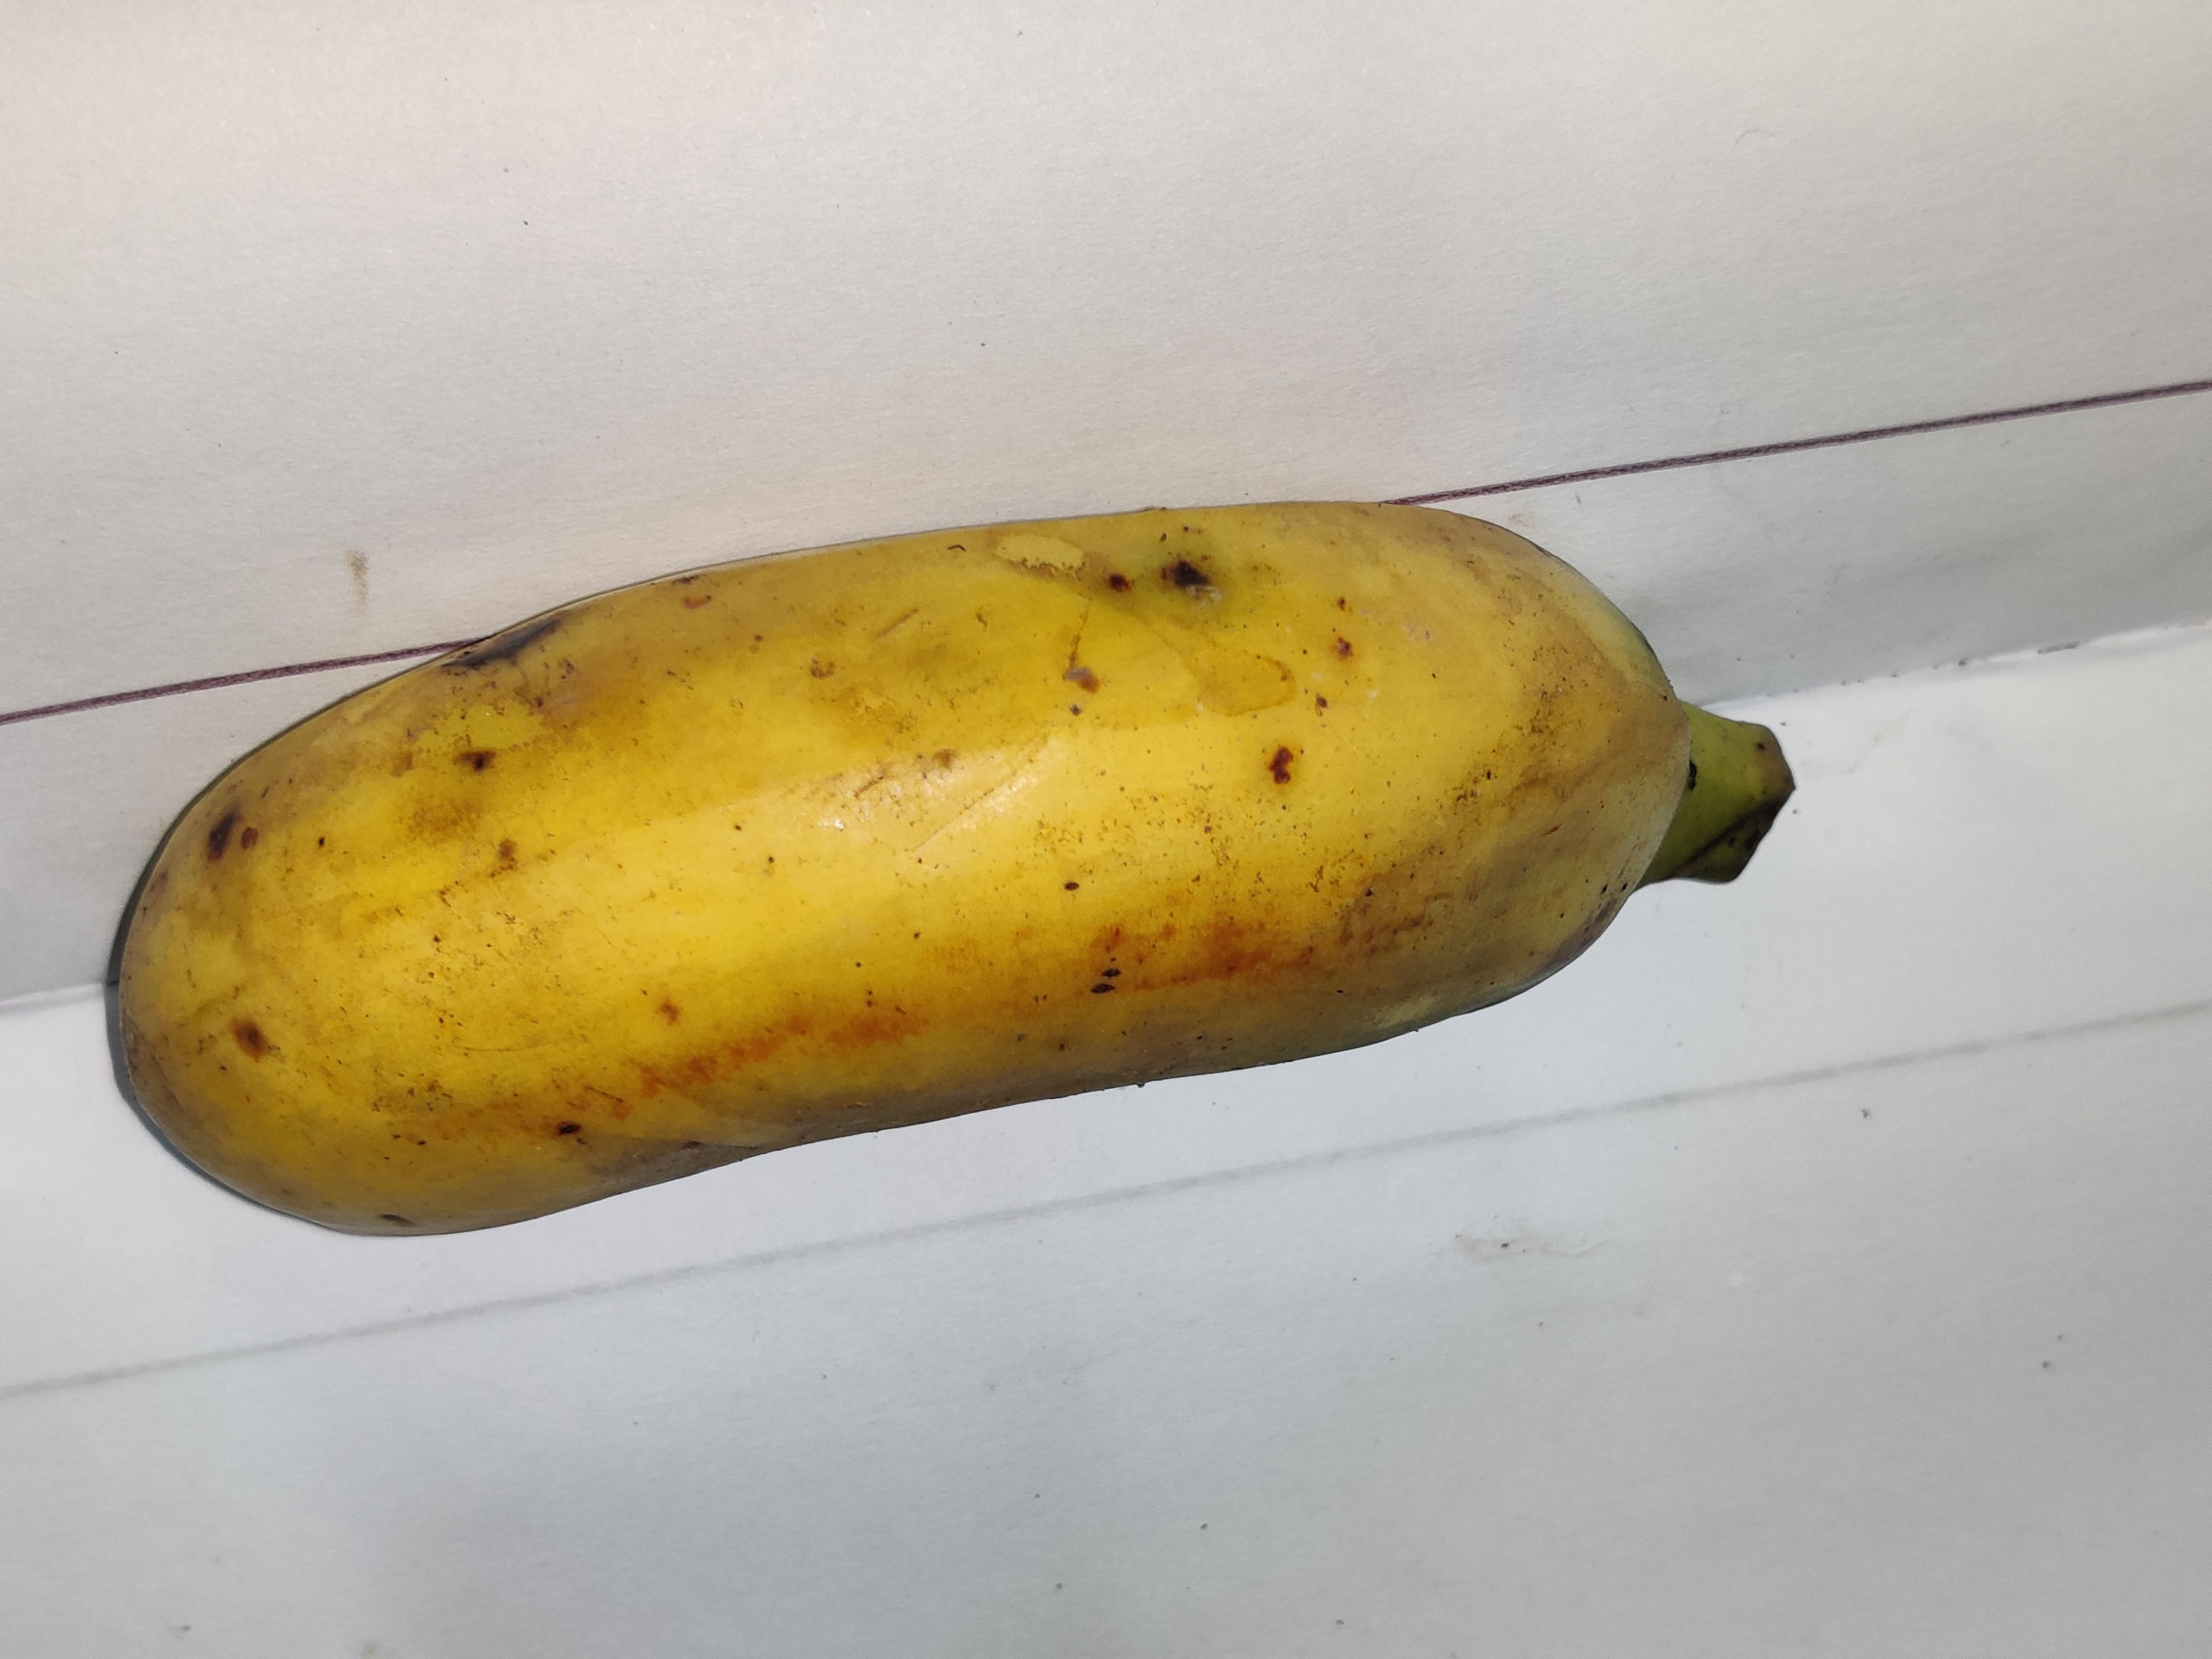
Fruit: banana
Grade: 1st-grade